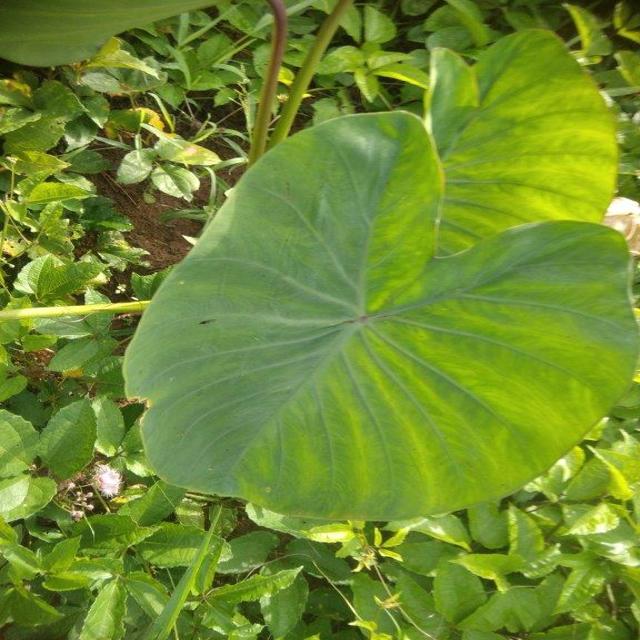
Label: Healthy